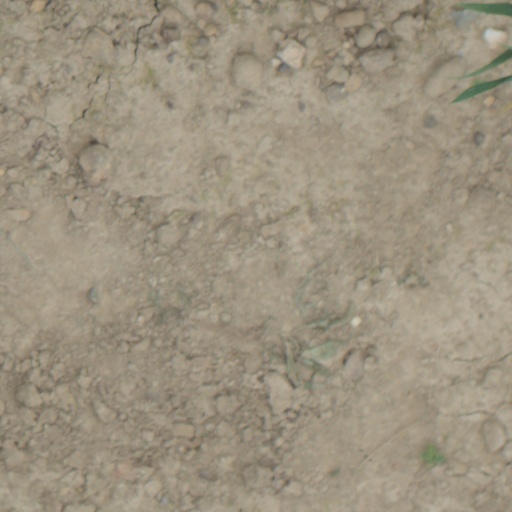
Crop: wheat